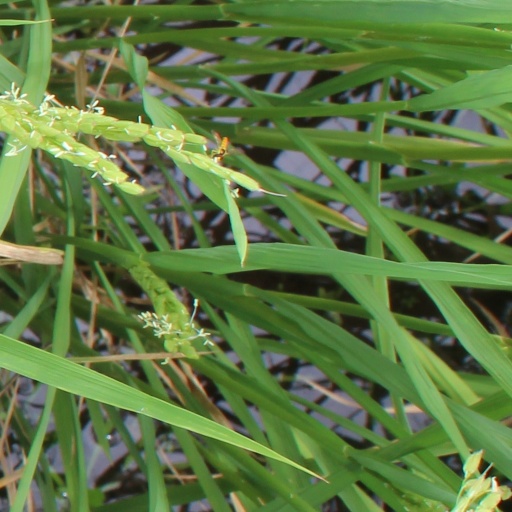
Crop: rice